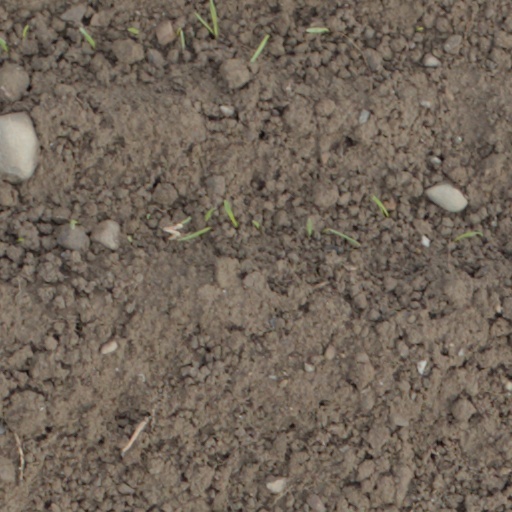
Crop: wheat